Charles Taylor Sherman

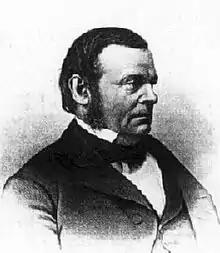

Charles Taylor Sherman (February 3, 1811 – January 1, 1879) was an American district judge of the United States District Court for the Northern District of Ohio.